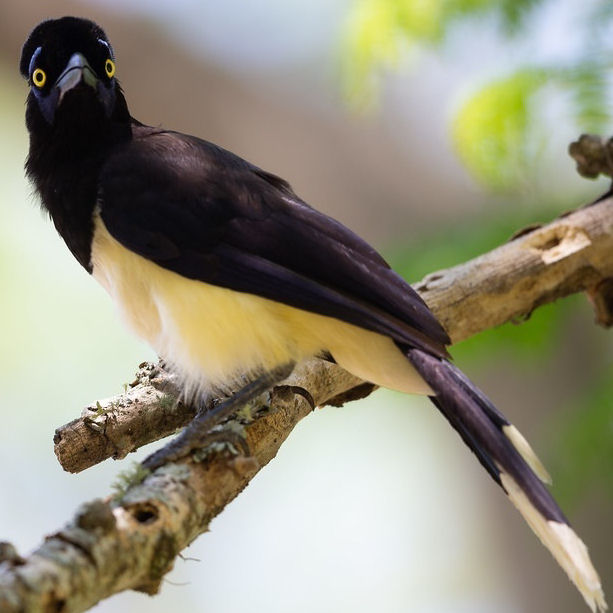
Species: PLUSH CRESTED JAY
Scientific name: CYANOCORAX CHRYSOPS
ImageNet parent category: jay